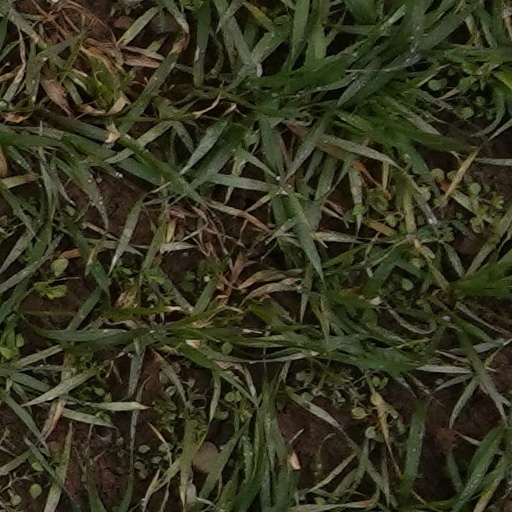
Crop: wheat